Edward Radclyffe (1809–1863)

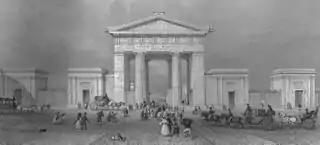
Entrance to Euston Station by Radclyffe, 1838

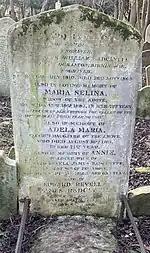
Grave of Edward Radclyffe in Highgate Cemetery

Born in 1809 in Birmingham, where he was educated under his father William Radclyffe and Vincent Barber, and followed his father's profession as an engraver.